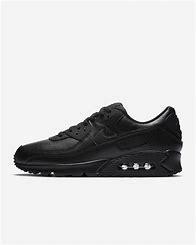
Brand: Nike
Model: Air Max 90 Sale